PlaceMakers

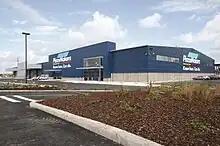
A PlaceMakers store in Mt. Wellington, Auckland.

In 1990 PlaceMakers moved towards a scheme of joint venture ownership between Fletcher Distribution Limited and managers of individual operations, while continuing to operate within the PlaceMakers umbrella. Under the joint venture programme selected branch managers were able to become owner-operators. At the end of 1991, eight stores in the PlaceMakers distribution network were operating as joint ventures.